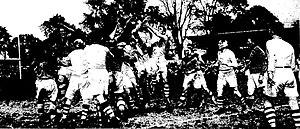
Pau-Quillan 1928, finale du championnat, touche demi-longue et balle aux palois.
Le championnat de France de rugby à XV de première division 1927-1928 est remporté par la Section paloise qui bat l'US Quillan en finale.